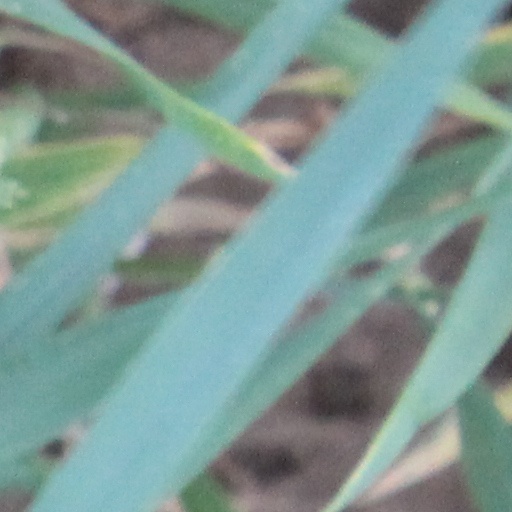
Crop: wheat